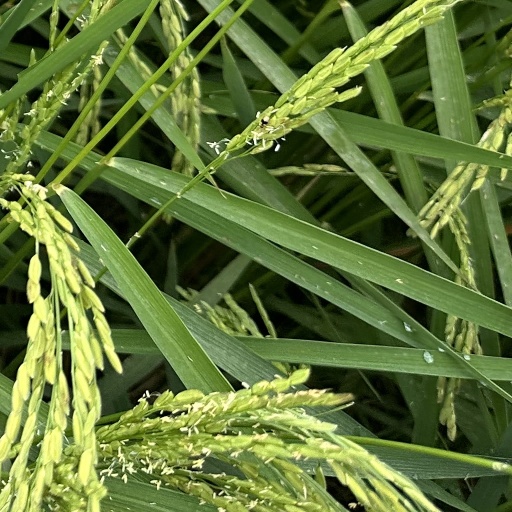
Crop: rice